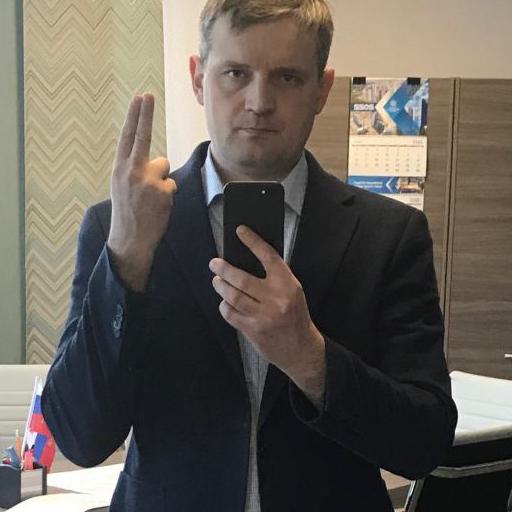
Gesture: no_gesture